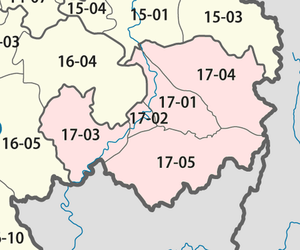
La province d'Attapeu est une province du Laos Située dans le sud-est du pays, elle est limitrophe du Cambodge et du Viêt Nam.